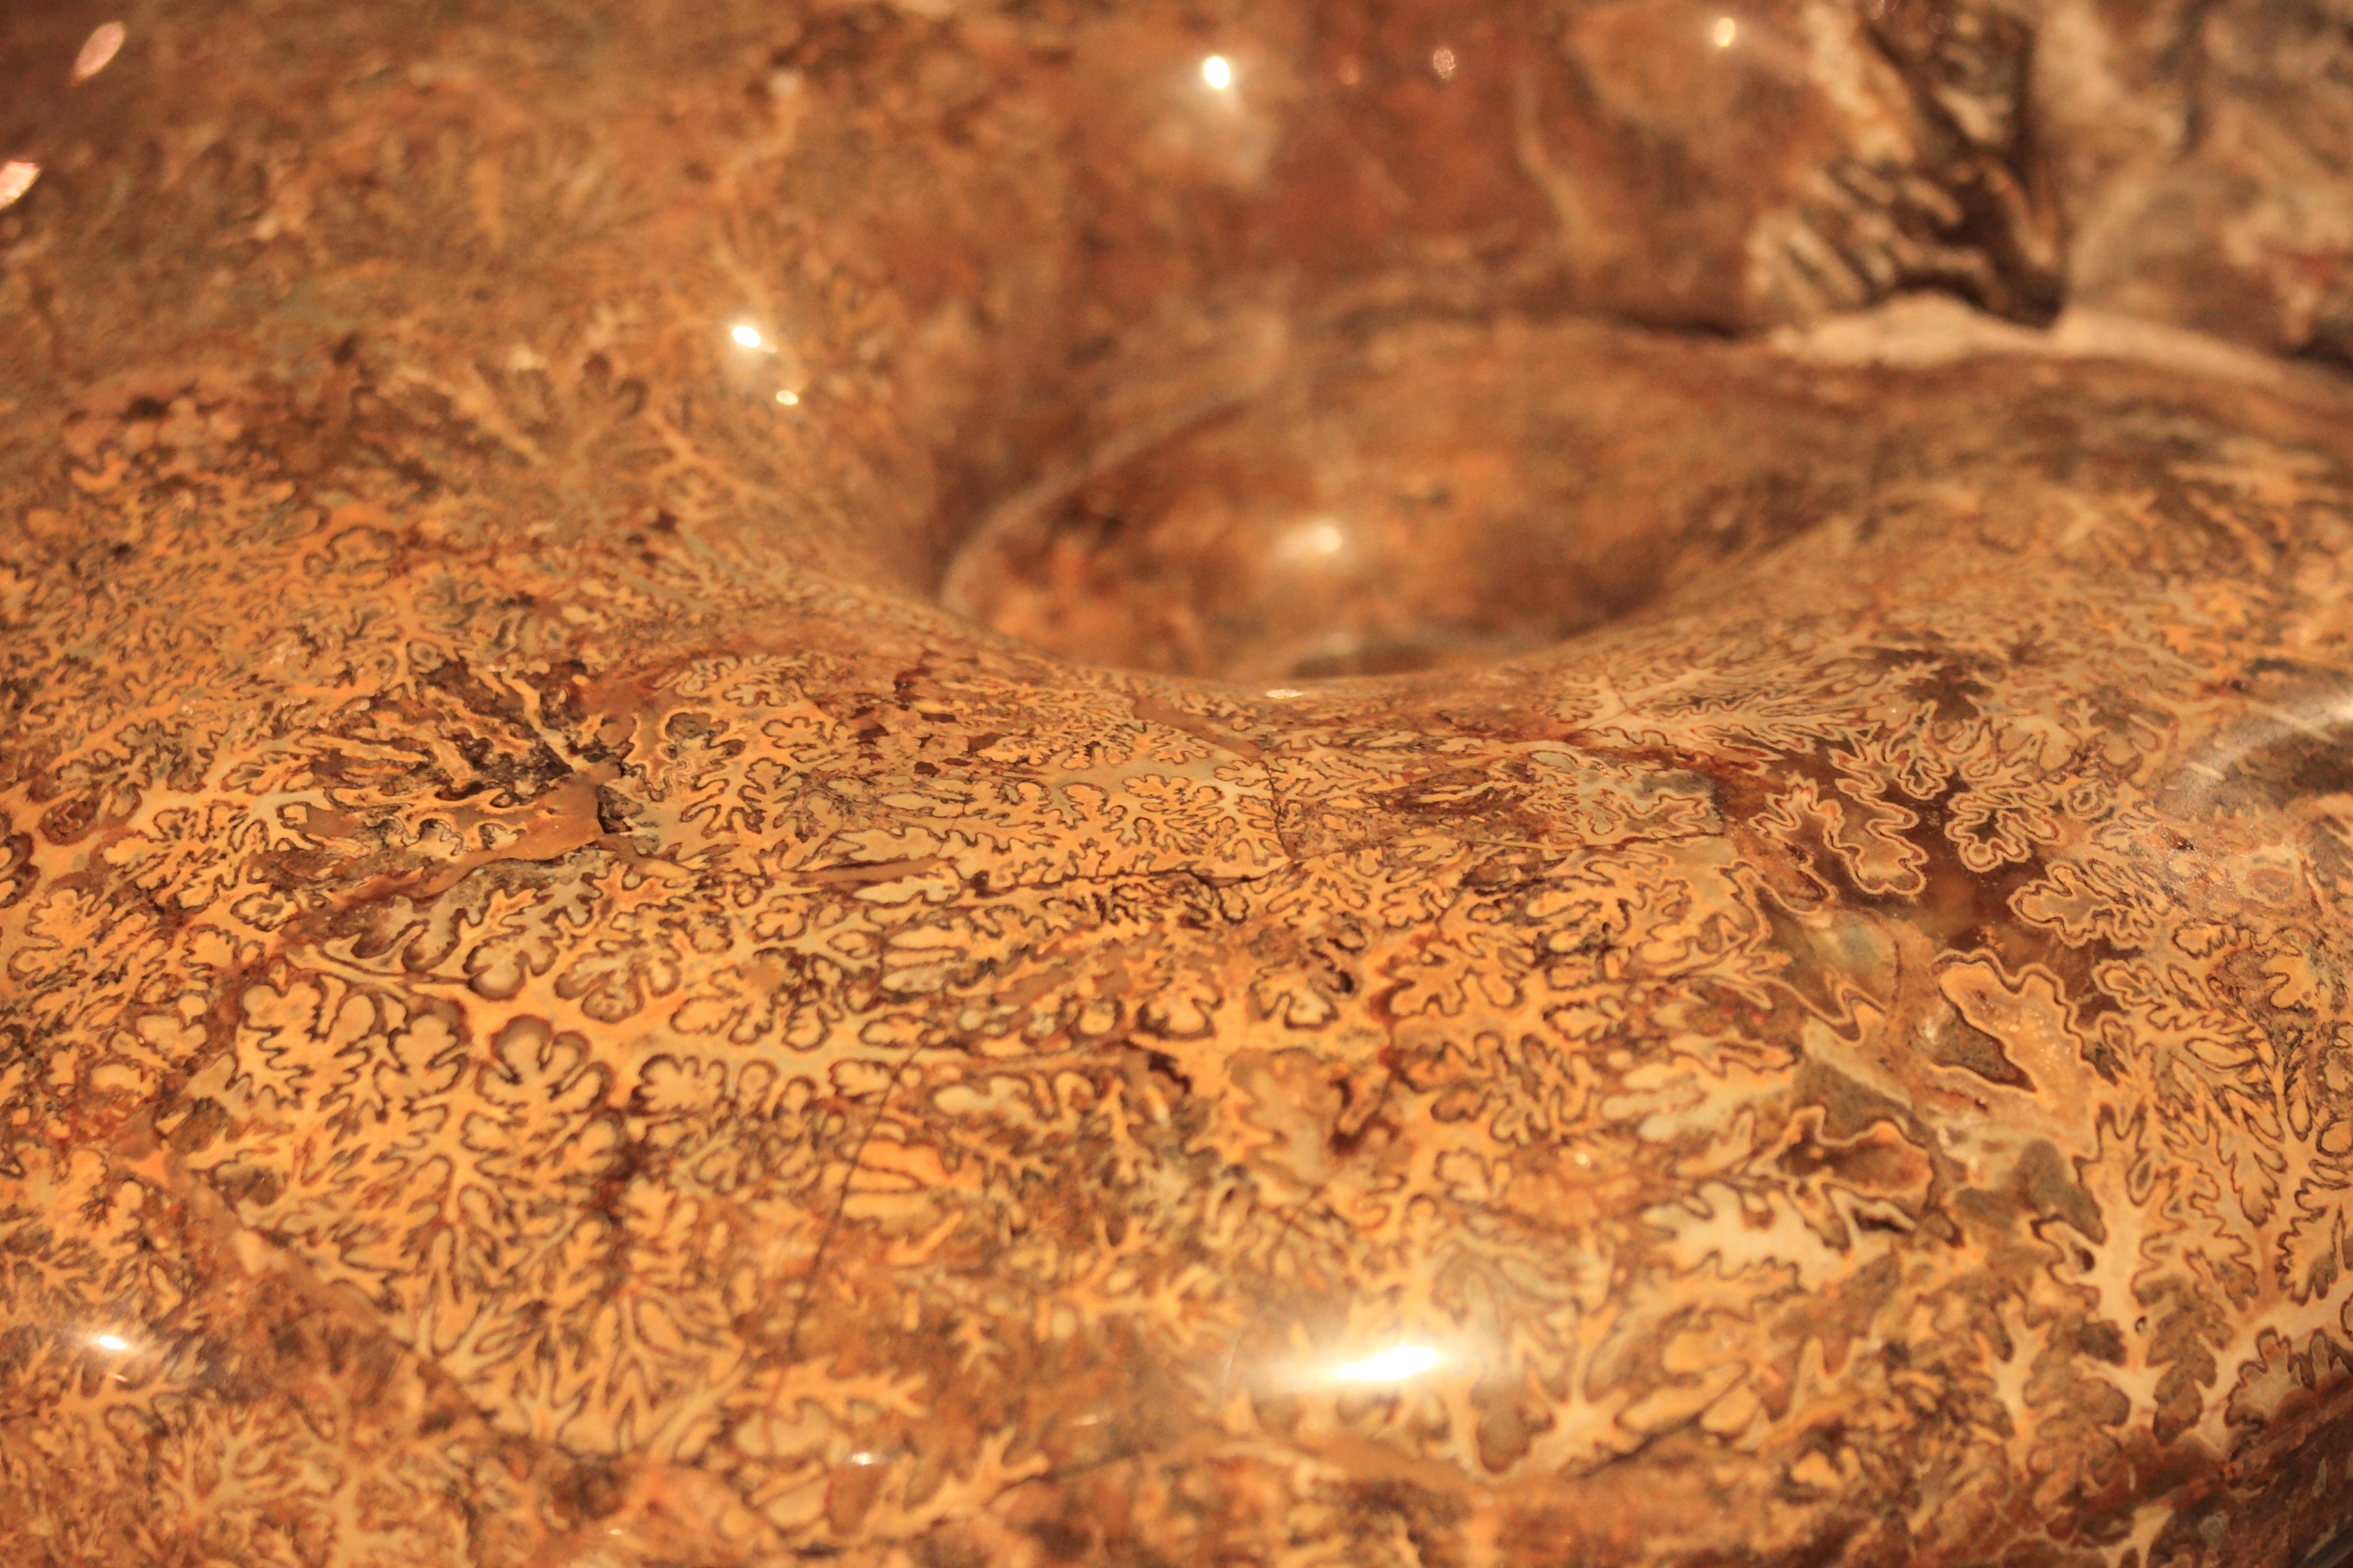
food, high, soil, 5d, hires, fossil, markii, hi, res, resolution, macro photography, grass family